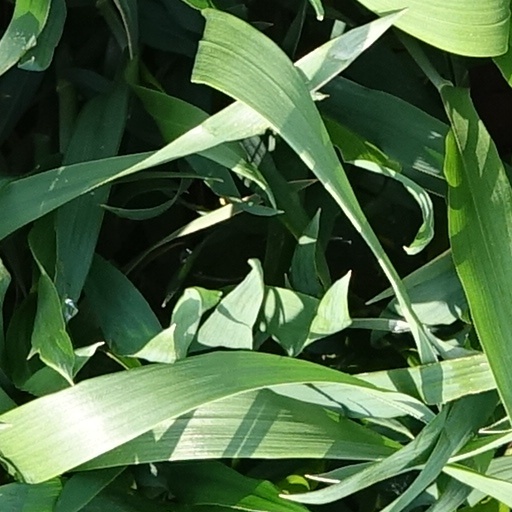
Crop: wheat